Queensbury, West Yorkshire

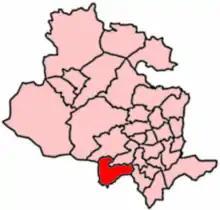
2004 boundaries of Queensbury Ward

Black Dyke Mills was built from 1835 onwards by John Foster as a wool spinning and weaving mill specialising in worsted and mohair fabric, and by 1851 dominated the town. John Foster & Son, the owners of Black Dyke Mills, were responsible for the construction of many of the buildings in and around Queensbury, each being for the benefit of the employees, be it housing or accommodation, shops or leisure facilities. In 1891, the company erected the Victoria Hall in Queensbury for the benefit of its workers and the local community - it had a concert hall, with gallery to seat 650 people, library, billiards room and many other facilities. It also sponsored the Black Dyke Mills Band, a band of international renown.